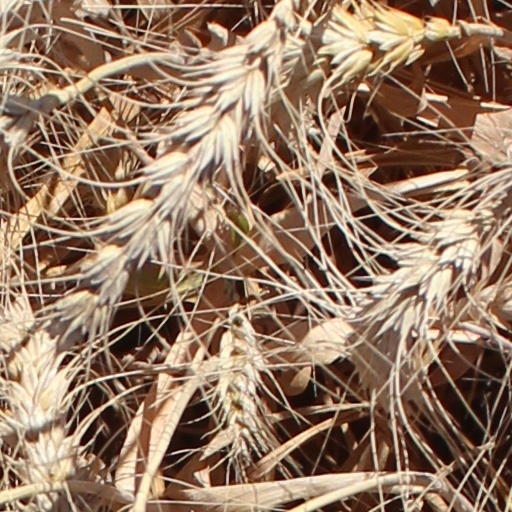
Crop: wheat